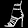
Label: Sandal